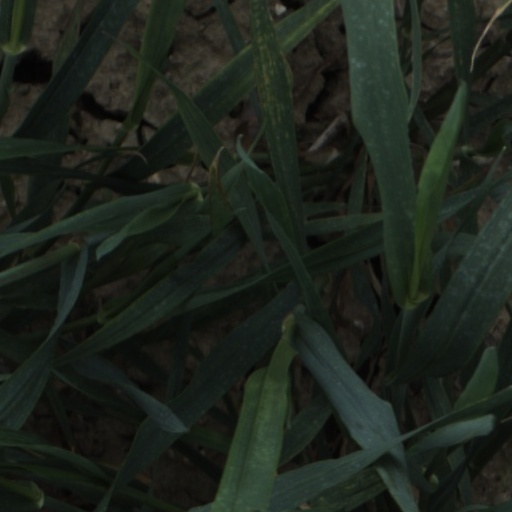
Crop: wheat